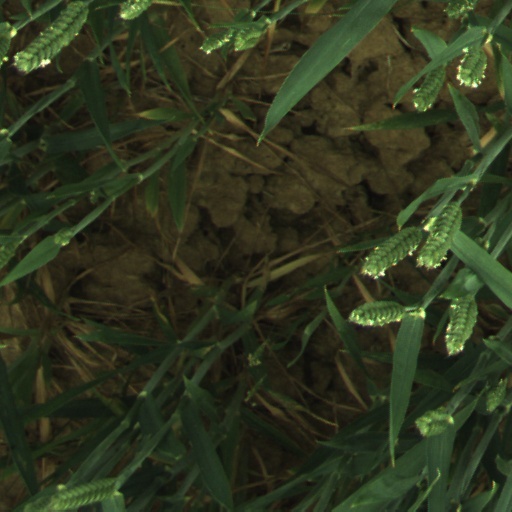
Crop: wheat